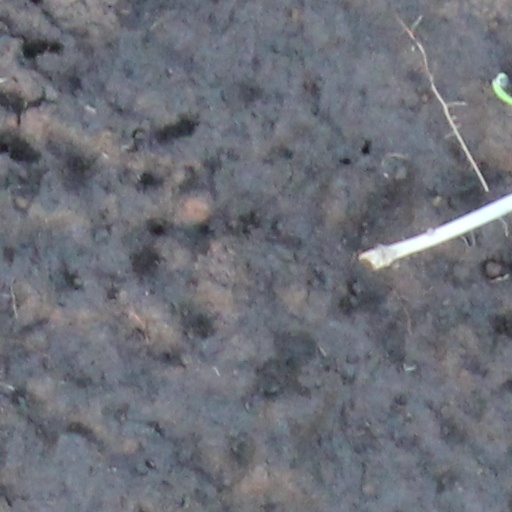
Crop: wheat